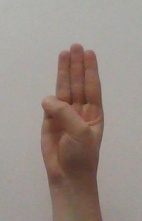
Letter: thaa